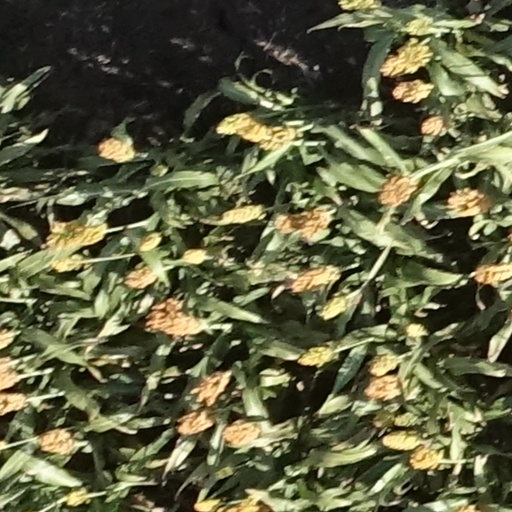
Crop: sorghum